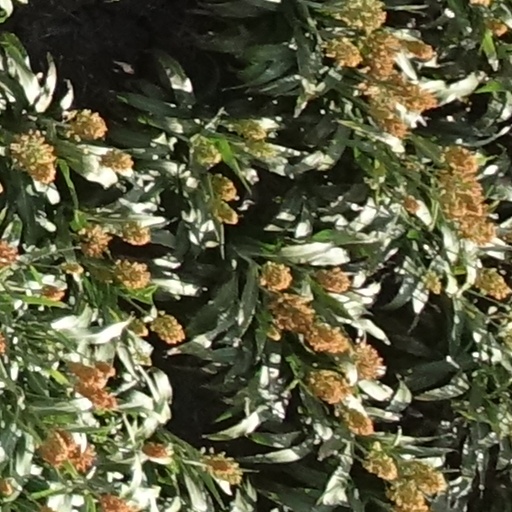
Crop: sorghum